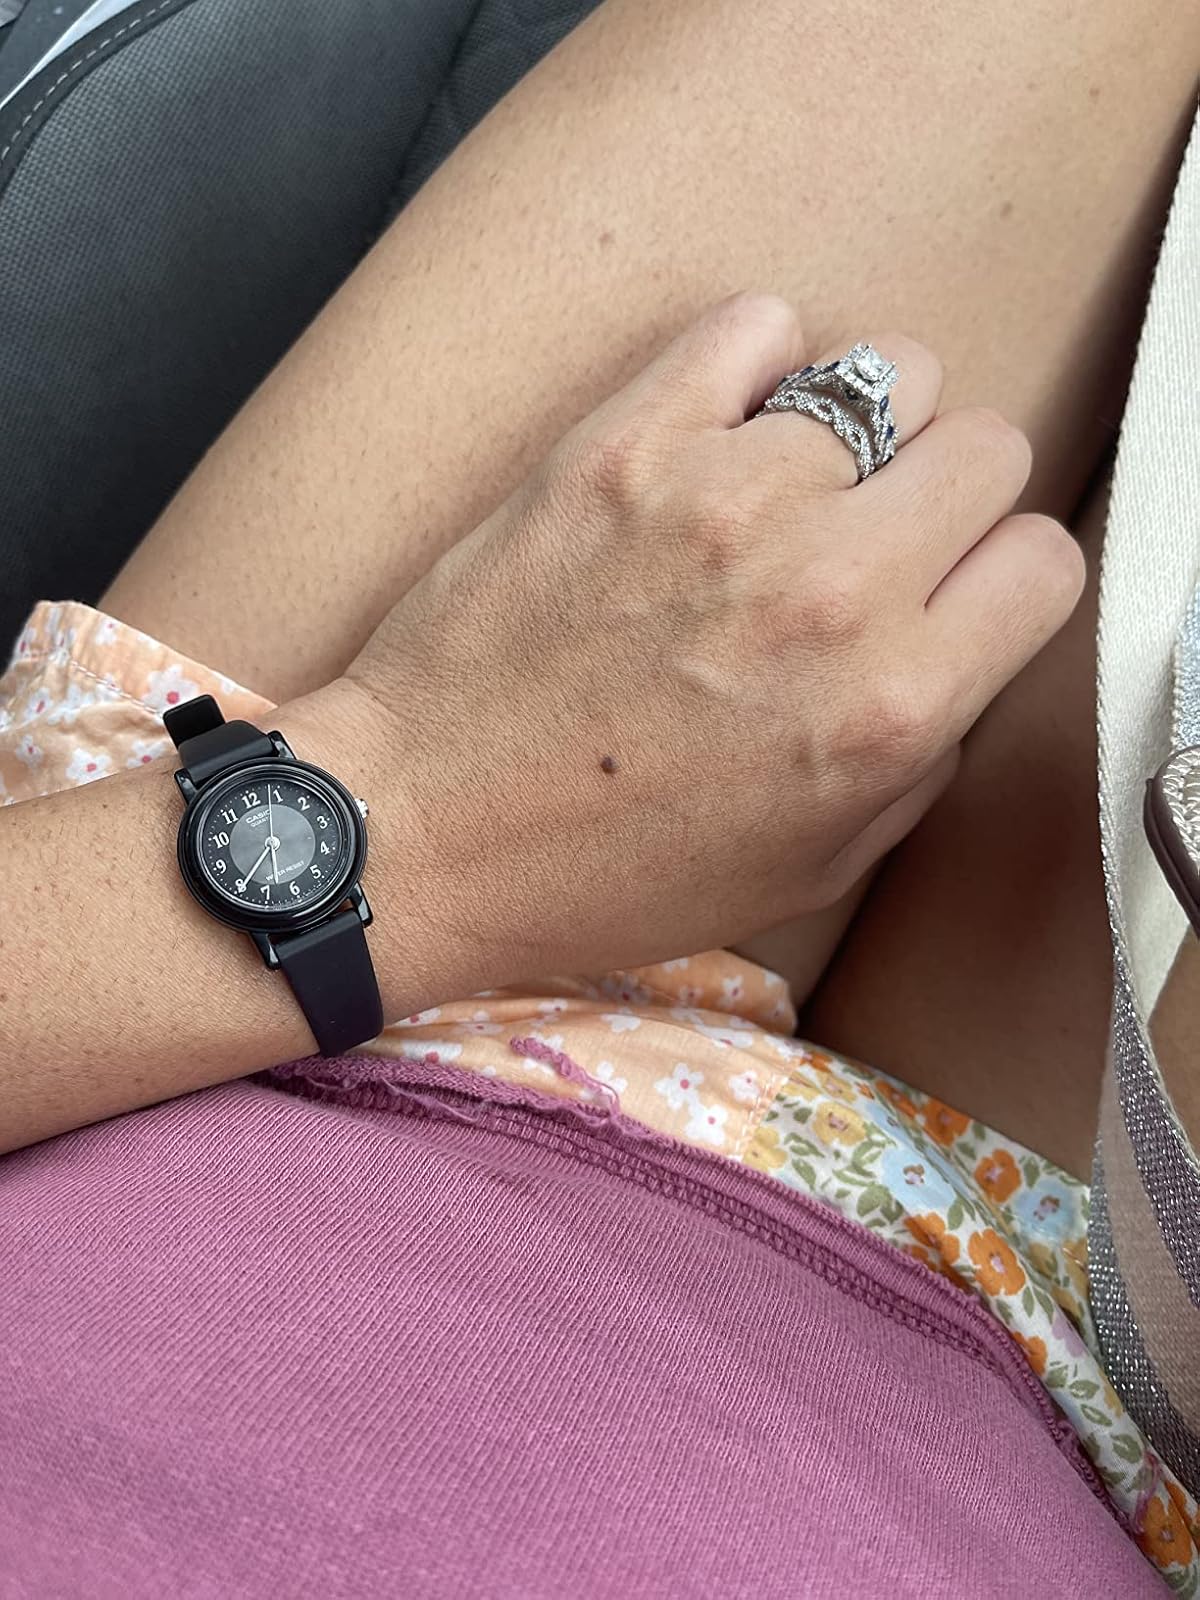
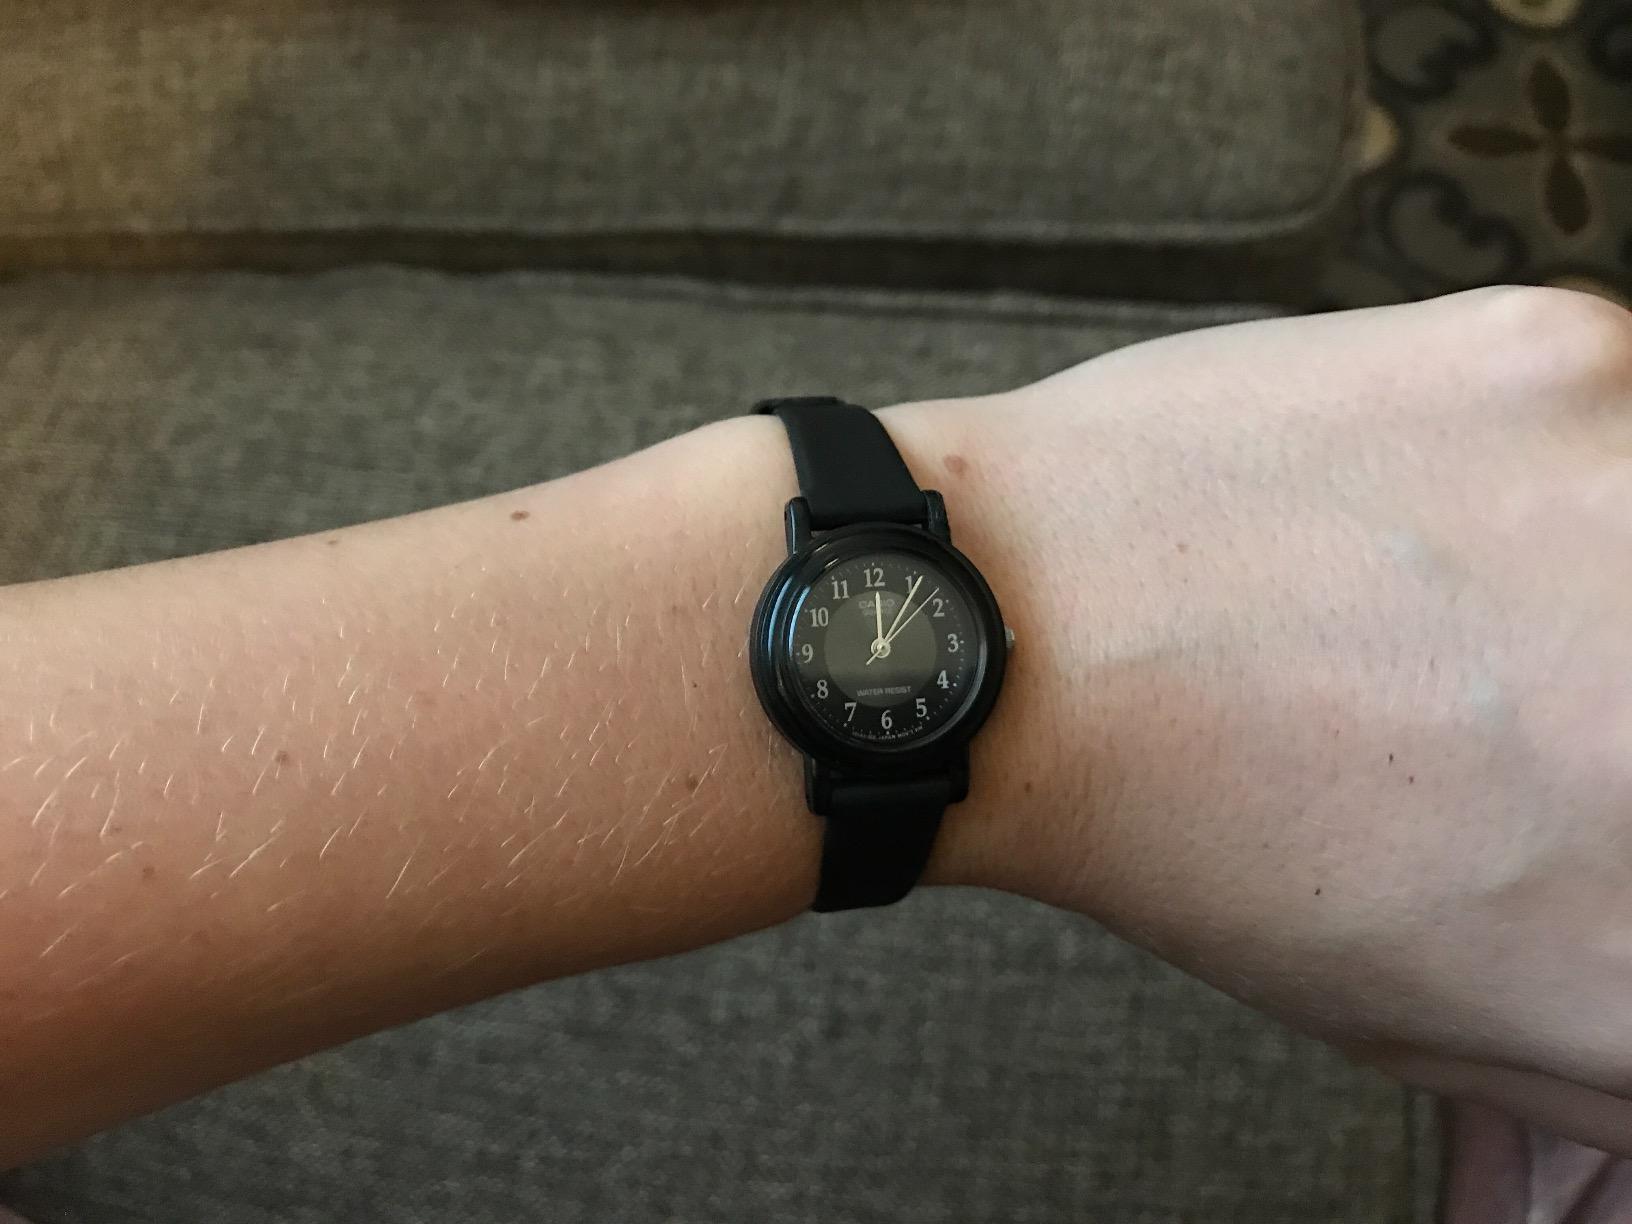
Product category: accessories_watch
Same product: yes